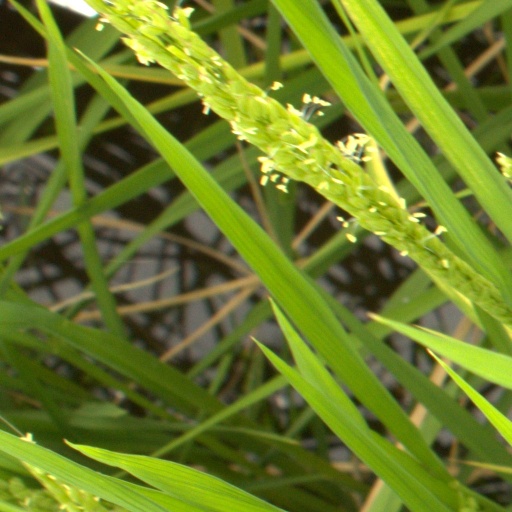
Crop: rice